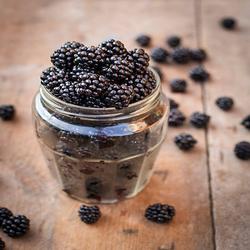
Label: Blackberry